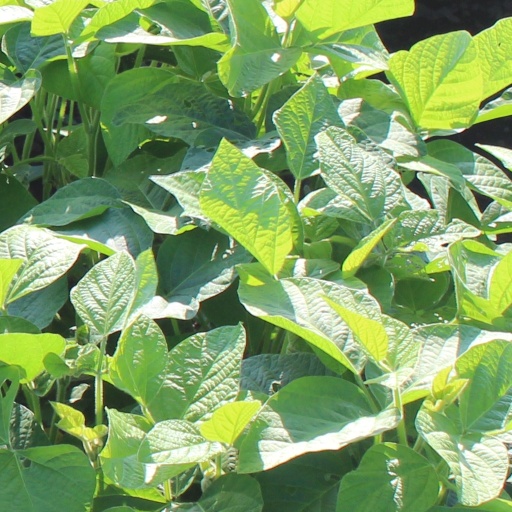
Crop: soybean